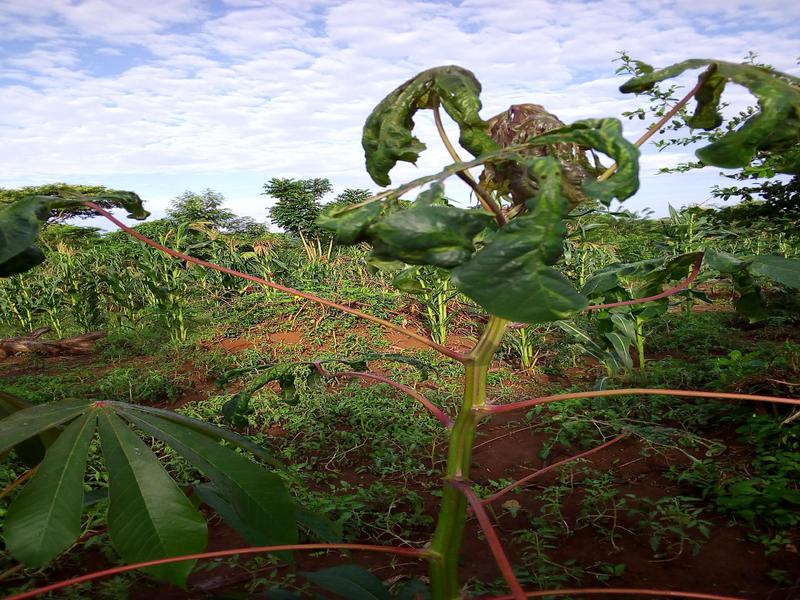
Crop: cassava
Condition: mosaic_disease